Washington and Old Dominion Railroad

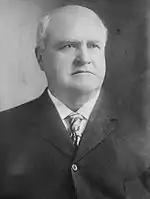

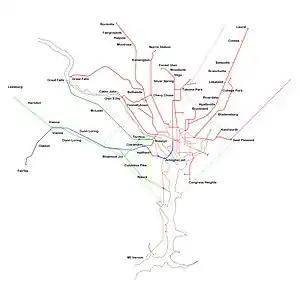
Diagram of Washington area trolley lines c. 1920–1925 (enlargeable image showing the Great Falls Division of the W&OD Railway in dark green and the Bluemont Division in light green).

When the Spanish-American War broke out, the War Department built Camp Alger near Dunn Loring and the WO&W found new business ferry soldiers back and forth to the base. It even carried President William McKinley to Camp Alger to see the troops.